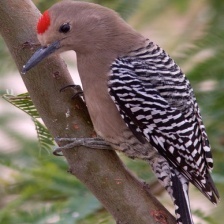
Species: GILA WOODPECKER
Scientific name: MELANERPES UROPYGIALIS